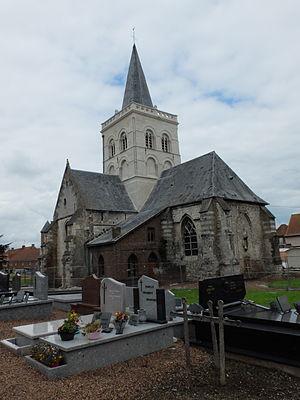
Vue de l'église Saint-Nicolas d'Ecques.
Ecques est une commune française située dans le département du Pas-de-Calais en région Hauts-de-France.